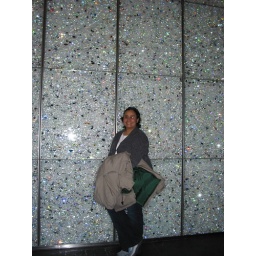
Bernadette standing in front of a wall of swarovski crystals.